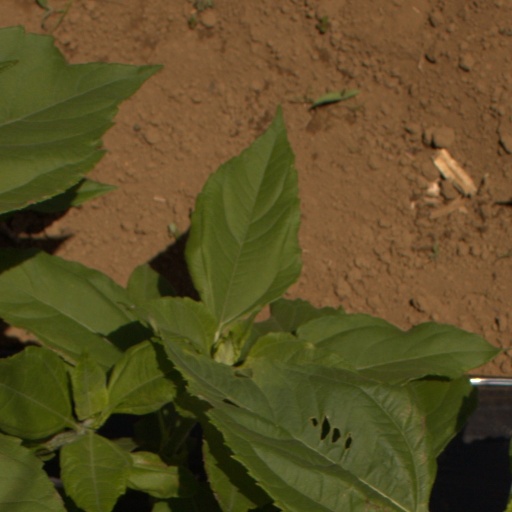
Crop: Jerusalem artichoke